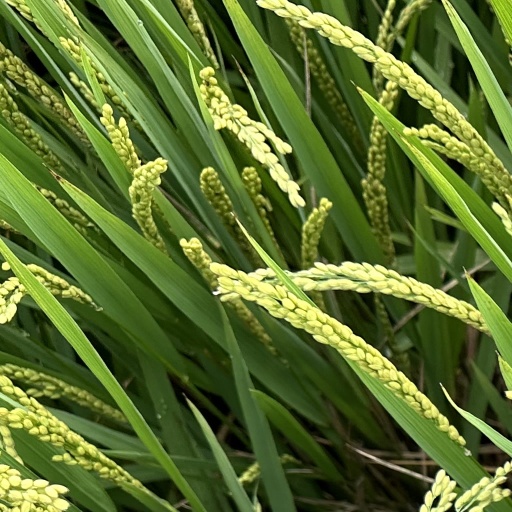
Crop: rice